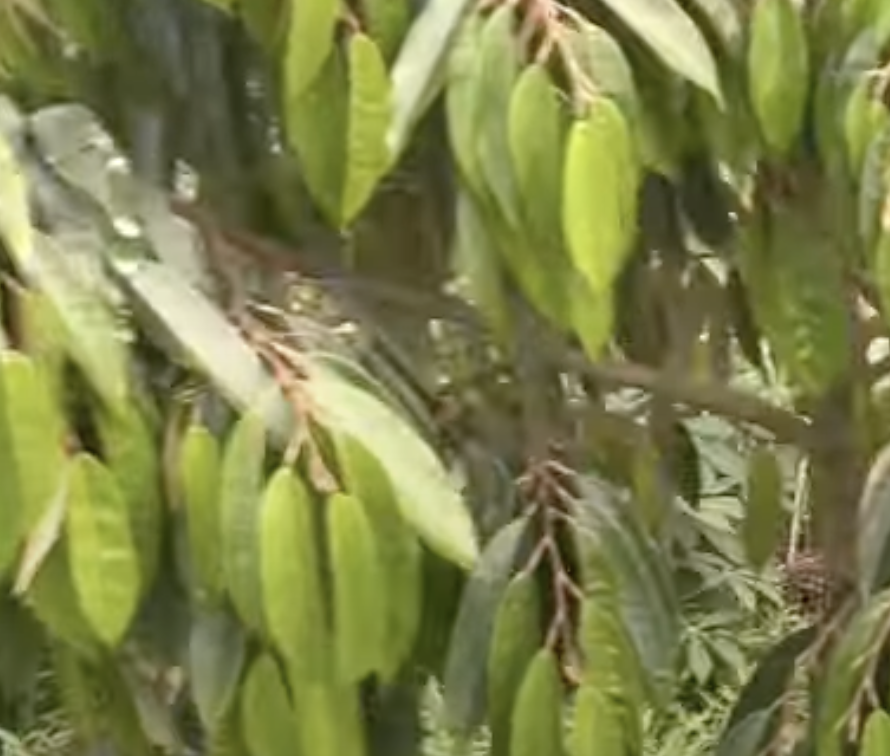
Label: yellow_leaf